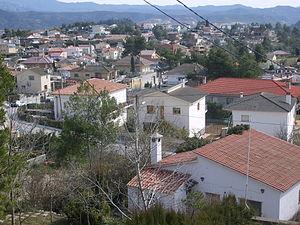
Castellgalí est une commune de la province de Barcelone, en Catalogne, en Espagne, de la comarque de Bages